May Collins

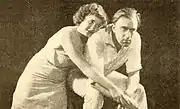
The Shark Master (1921)

The daughter of Benjamin Collins and Lillie Smith, she spent most of her early life in New York City. At the age of four years she saw Peter Pan on stage and it was said that after the play she ran out to the stage door to catch a glimpse of the main star, Maude Adams. “I ran up to her calling ‘oh Peter Pan,’” said Collins in an interview, “…Miss Adams raised me up in her arms and gave me a kiss.”